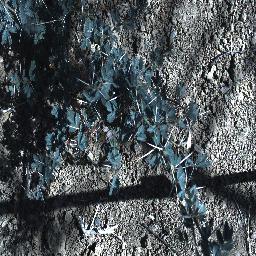
Label: prickly_acacia